Maghreb

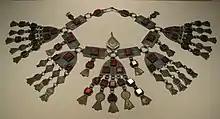
Maghreb head ornament (Morocco)

Some 9,000 years ago, Earth's tilt was 24.14 degrees, as compared with the current 23.45 degrees. Around 3,500 BC, these changes in the tilt of the Earth's orbit appear to have caused a rapid desertification of the Sahara region forming a natural barrier that severely limited contact between the Maghreb and sub-Saharan Africa. The Berber people have inhabited western North Africa since at least 10,000 BC.